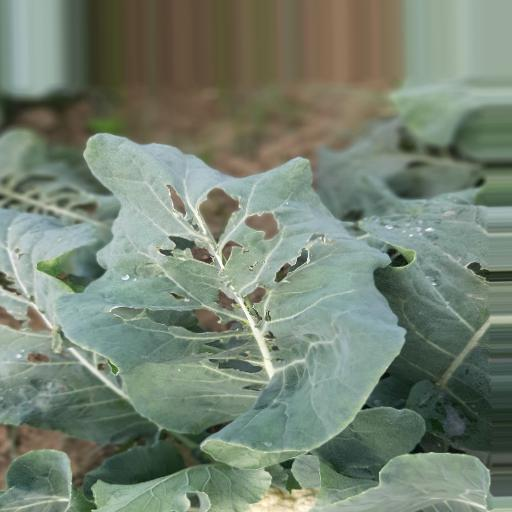
Label: Black Rot